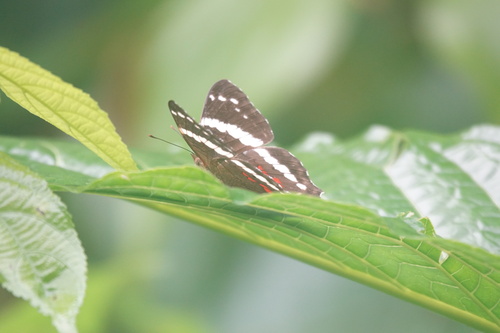
Scientific name: Anartia fatima
Common name: Banded peacock
Family: Nymphalidae
Order: Lepidoptera
Pollinator type: Primary pollinator
Habitat: Open areas and gardens
Geographic range: South America
Conservation status: Least Concern